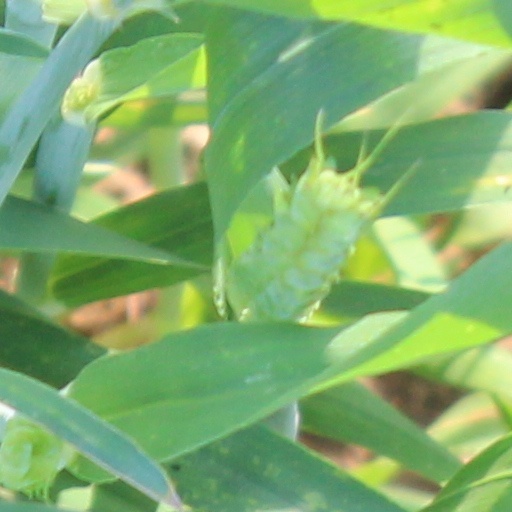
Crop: wheat